Backgammon (1979 video game)

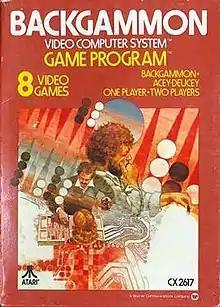
Box art by Cliff Spohn

Backgammon is a video game adaptation of the board-game backgammon, developed by Atari, Inc. for the Atari Video Computer System (later the Atari 2600) and released in 1979. The game was one of the earliest electronic versions of Backgammon.